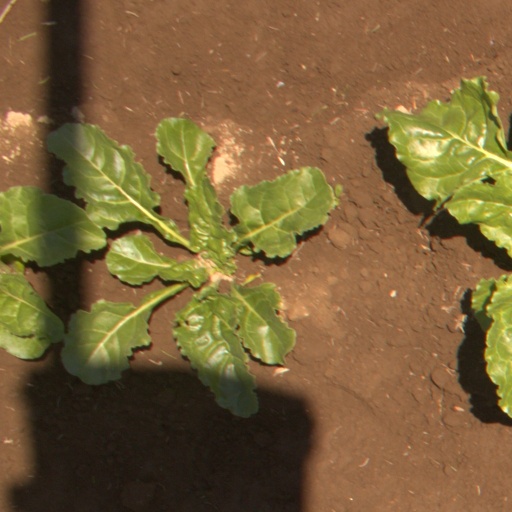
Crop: sugar beet